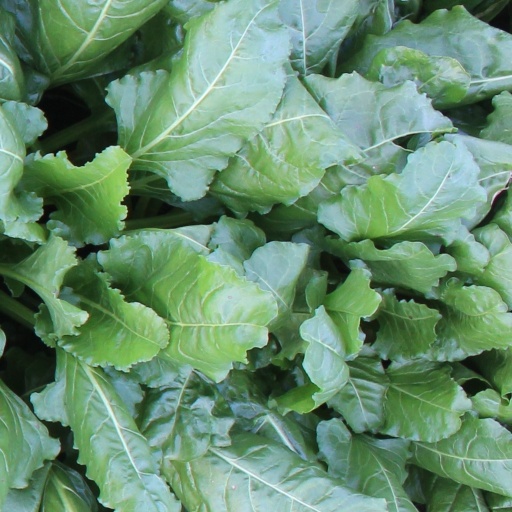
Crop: sugar beet